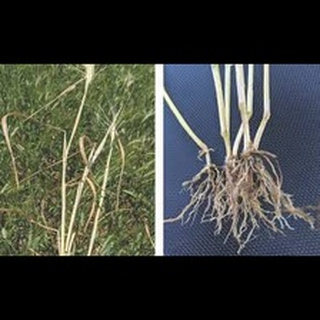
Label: wheat_common_root_rot